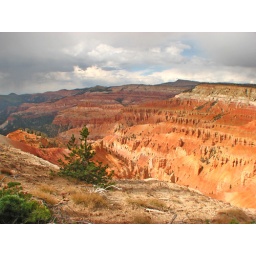
small pine tree over looking cedar breaks